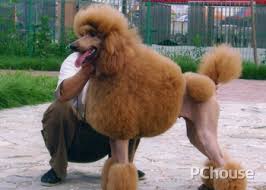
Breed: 200-n000010-miniature_poodle